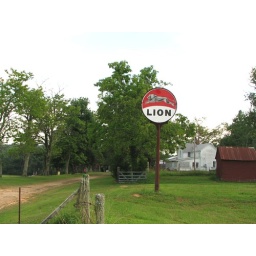
Lion gas sign outside a flea market near Ozone, AR